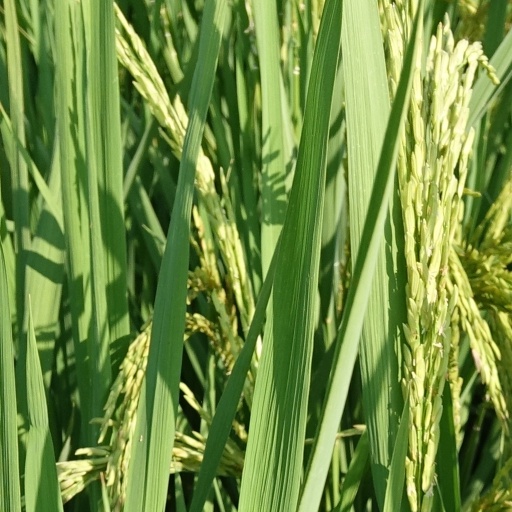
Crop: rice